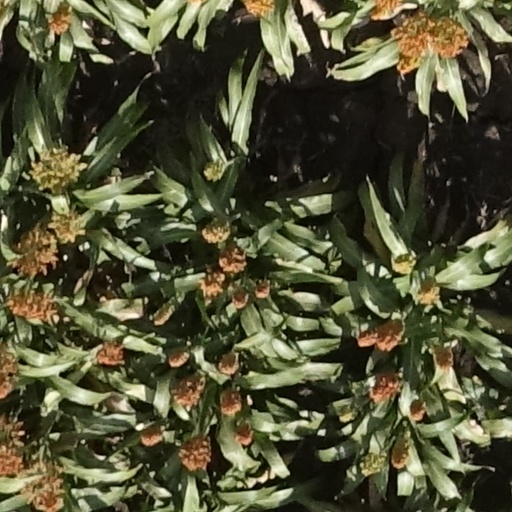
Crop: sorghum